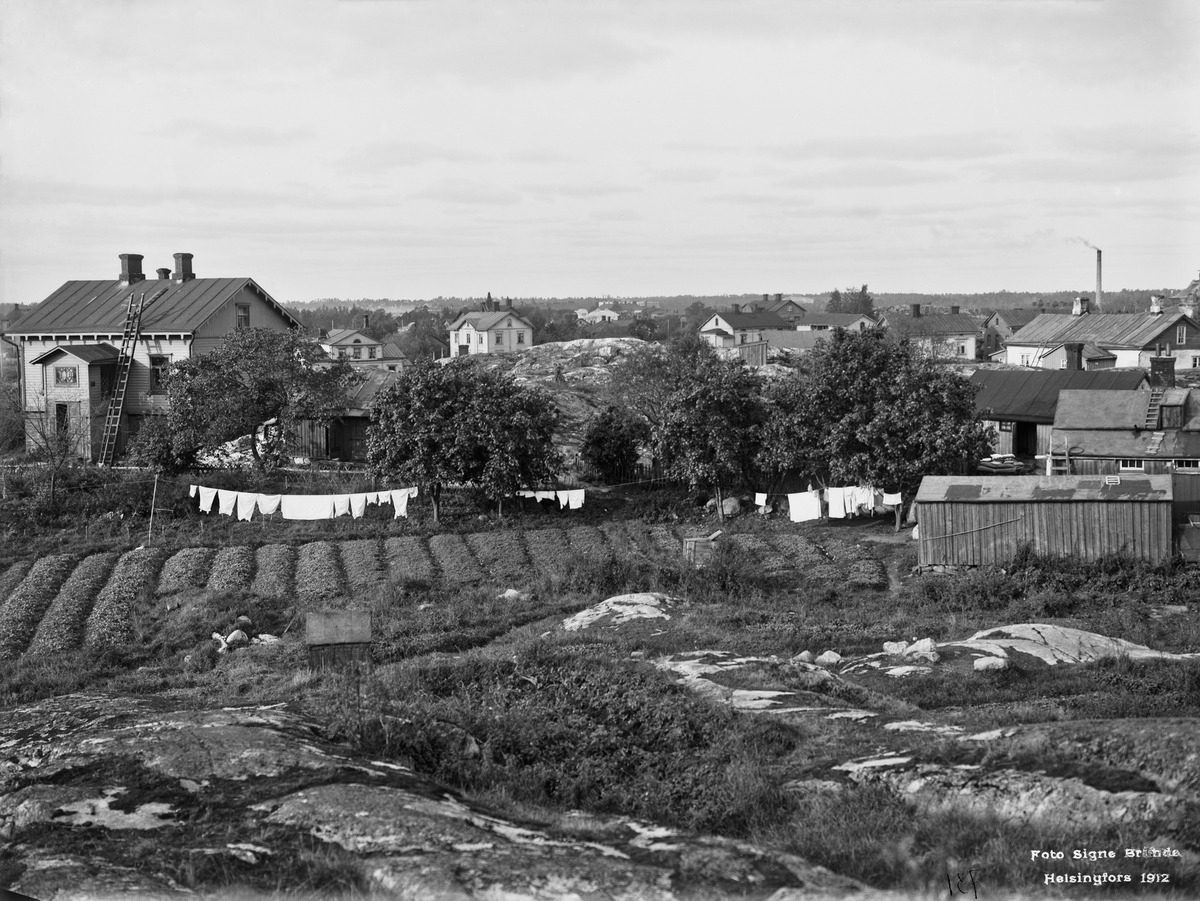
Etu-Töölö, Bergan huvila-alue
sisällön kuvaus: Etu-Töölö, Bergan huvila-alue.  Kuvattu nykyisen Minervankatu 3:n kohdalta pohjoiseen. mustavalkoinen
Kuvaaja: Brander, Signe, valokuvaaja
Ajankohta: kuvausaika 1912
Paikka: Suomi, Uusimaa, Helsinki, Töölö Helsinki, Taka-Töölö Helsinki
Aiheet: puurakennukset, pyykinpesu